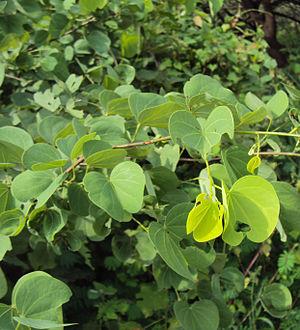
Piliostigma est un genre de plantes dicotylédones de la famille des Fabaceae, sous-famille des Caesalpinioideae, à répartition pantropicale, qui comprend deux espèces acceptées.